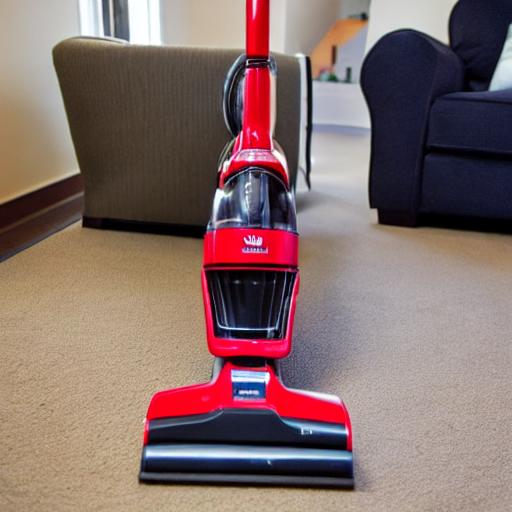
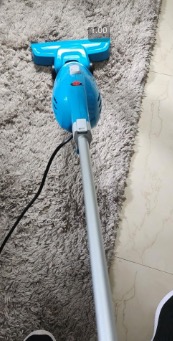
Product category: items_vacuum
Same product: no